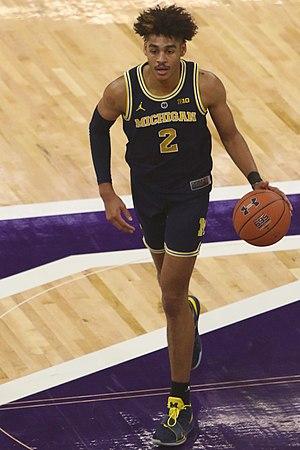
Jordan Anthony Poole, né le 19 juin 1999 à Milwaukee dans le Wisconsin, est un joueur de basket-ball américain évoluant au poste d'arrière.